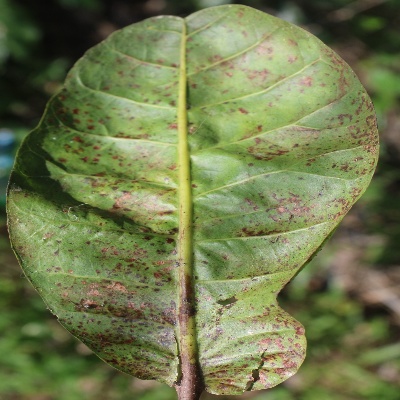
Crop: Cashew
Condition: anthracnose